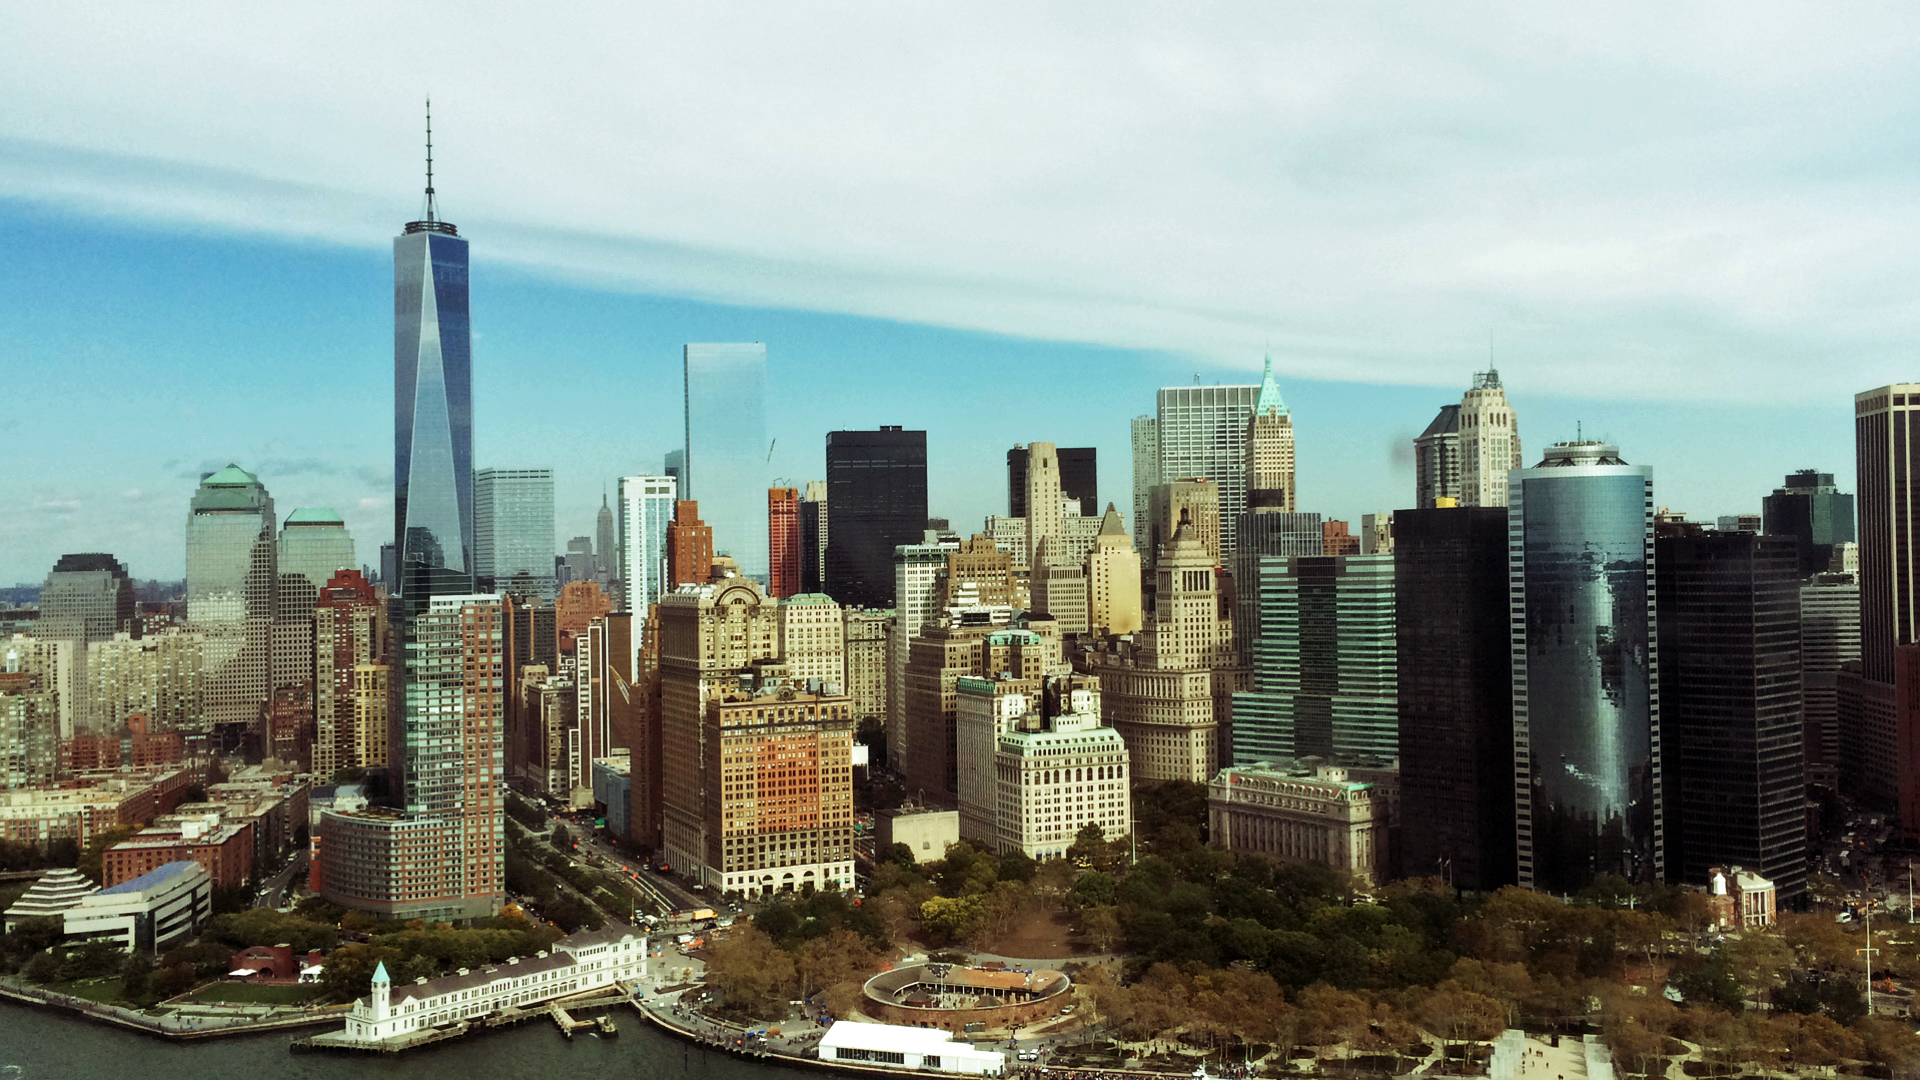
water, horizon, dock, architecture, sky, skyline, city, skyscraper, river, manhattan, cityscape, panorama, downtown, tower, usa, landmark, freedom, tower block, world, clouds, one, buildings, new, trade, centre, york, metropolis, hudson, urban area, residential area, geographical feature, human settlement, metropolitan area